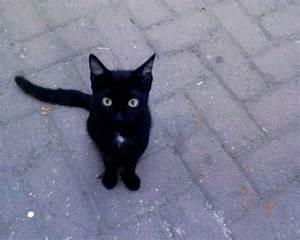
cat